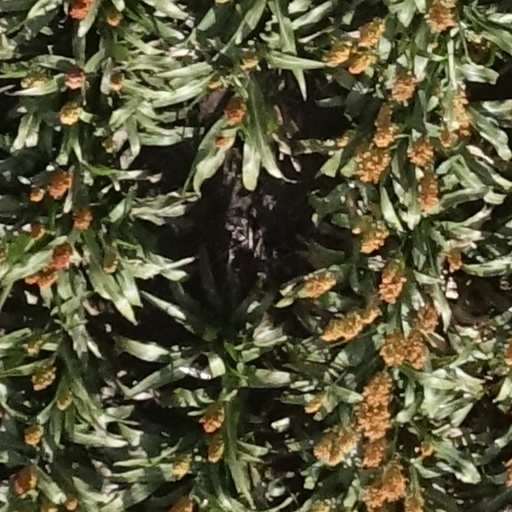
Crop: sorghum